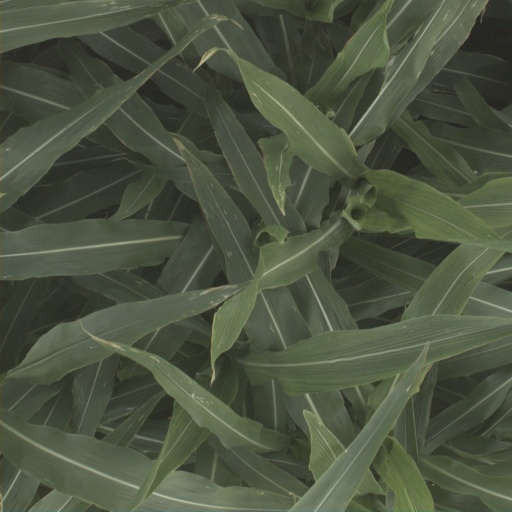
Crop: sorghum